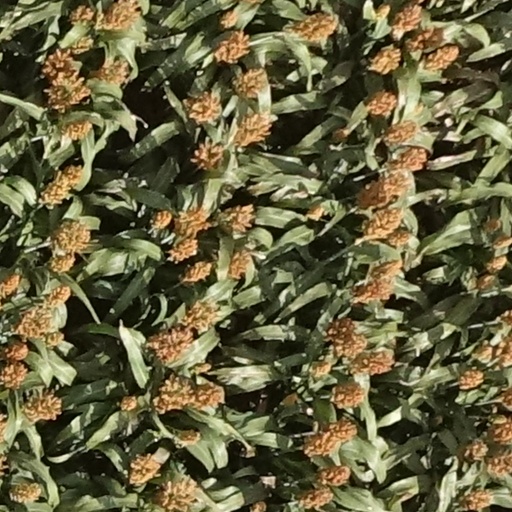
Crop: sorghum